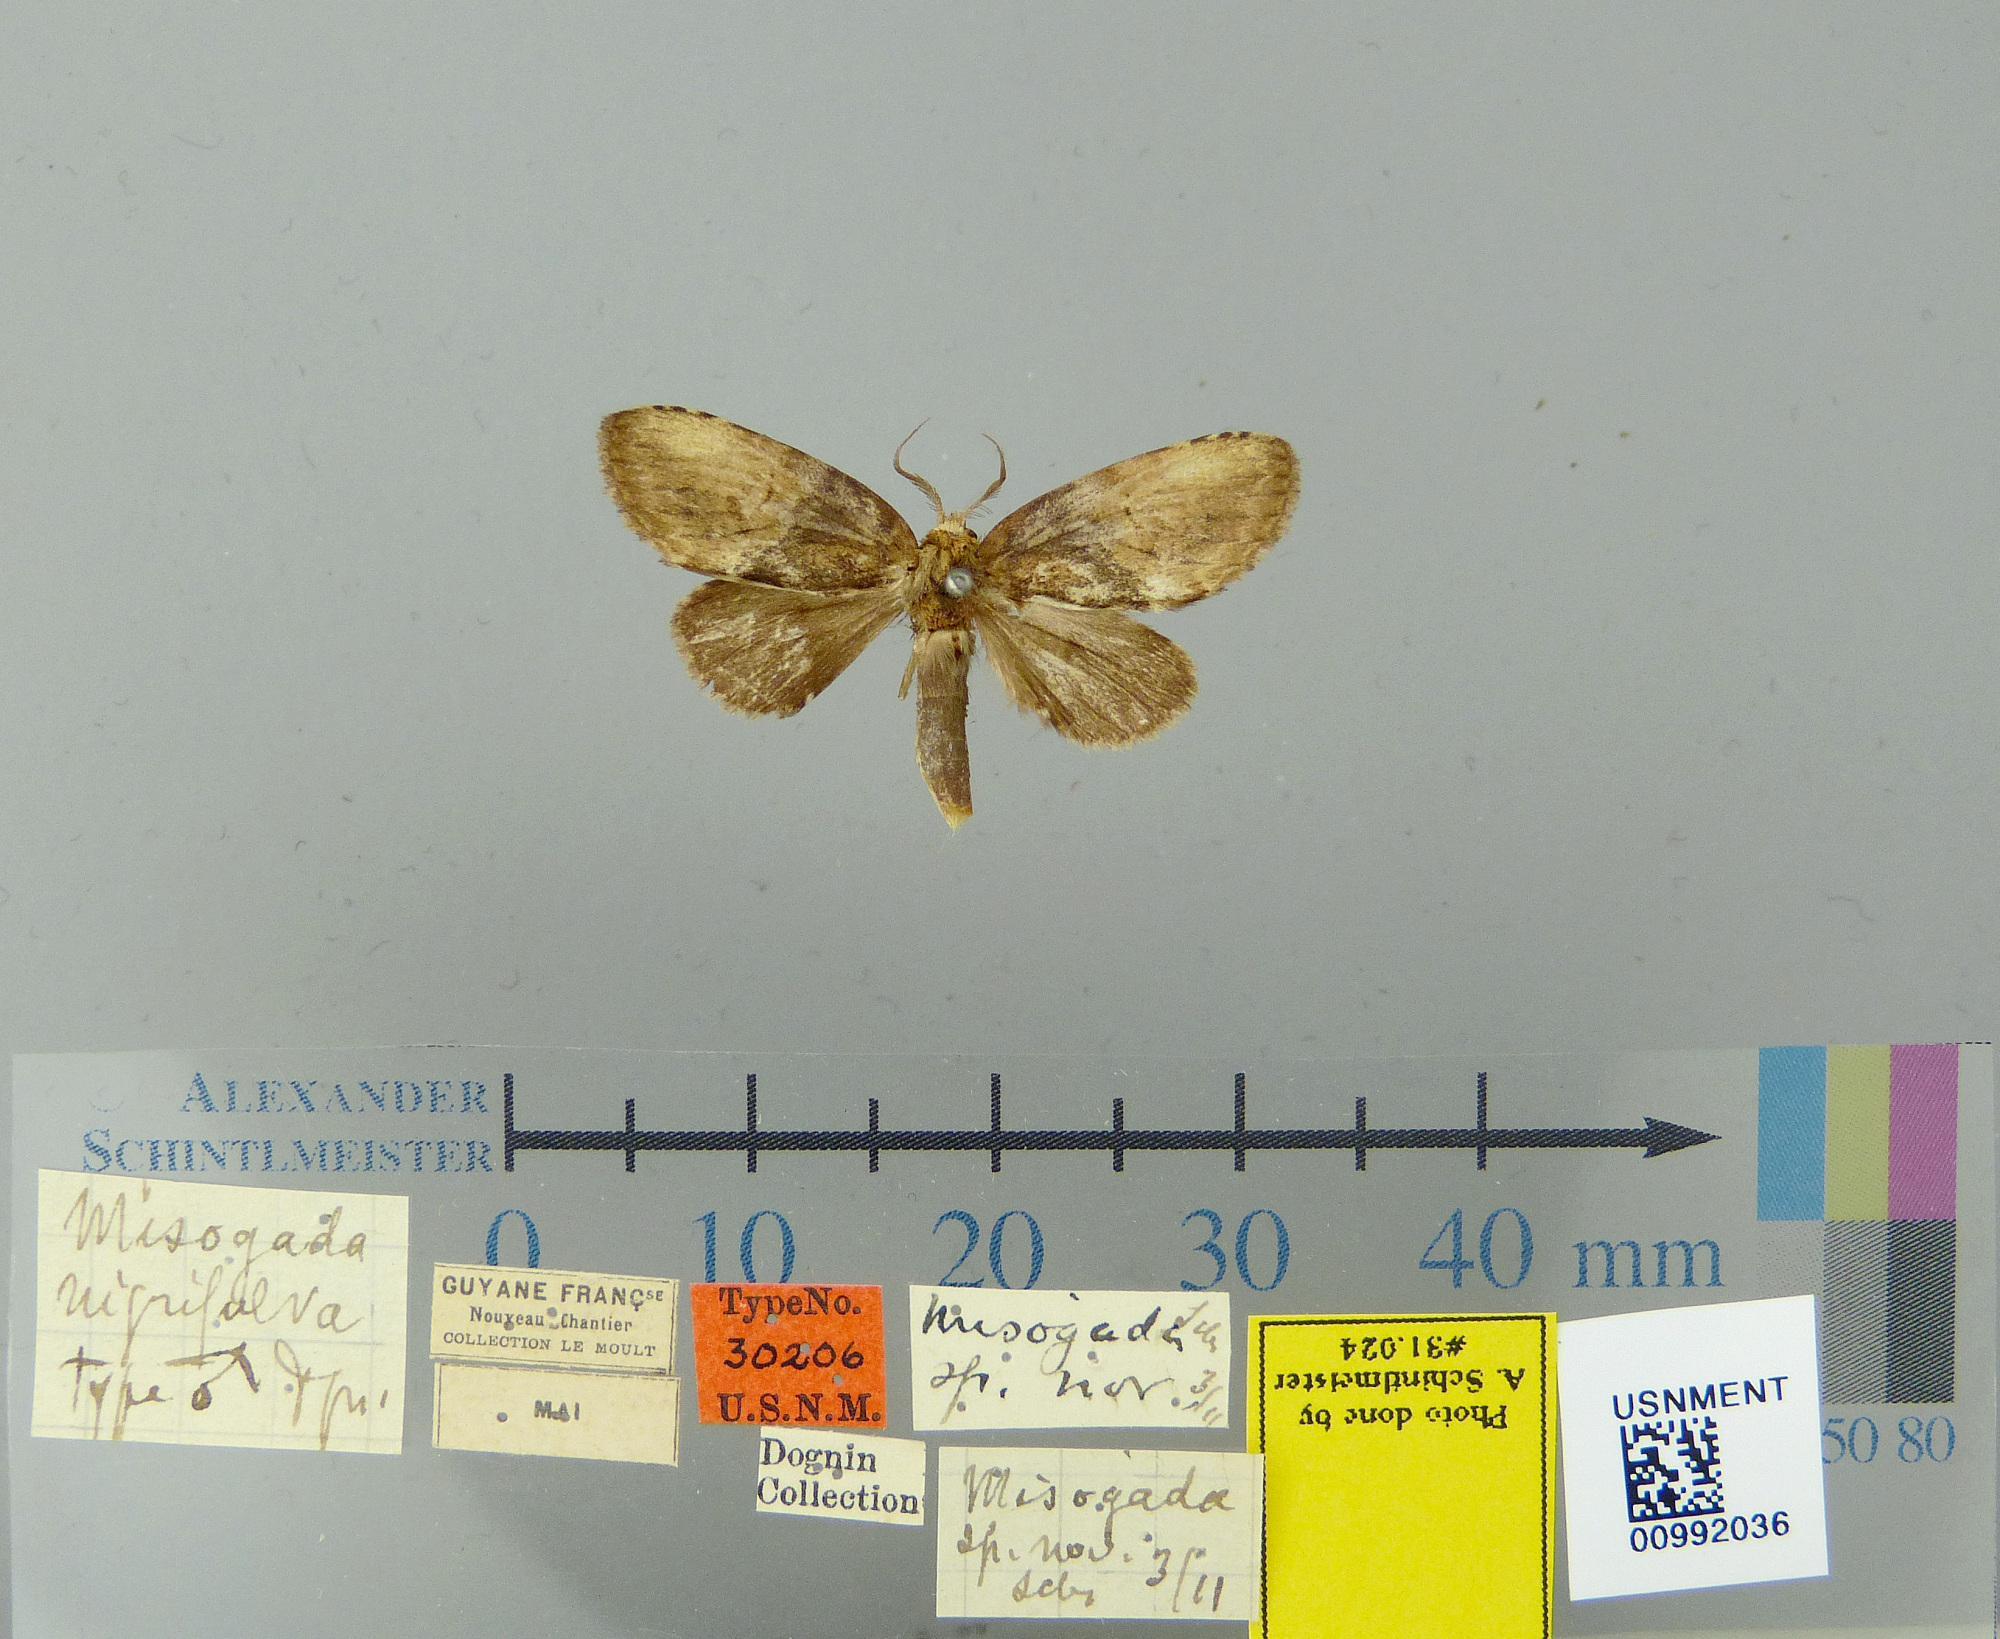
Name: Misogada nigrifulva
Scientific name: Misogada nigrifulva Dognin, 1910
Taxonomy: Animalia, Arthropoda, Insecta, Lepidoptera, Notodontidae
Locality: Guyane Francaise, Unknown, French Guiana